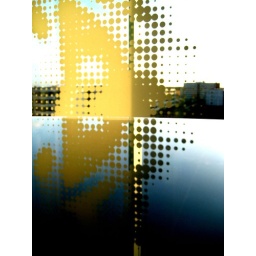
Abstracability. Graphic logo on window reflected in glass table.